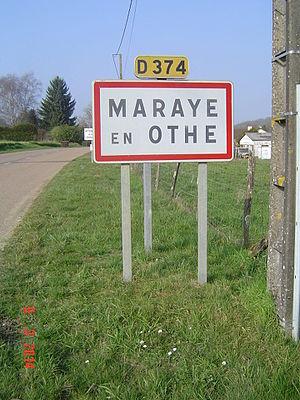
Maraye-en-Othe - Panneau à l'entrée du village
Maraye-en-Othe est une commune française, située dans le département de l'Aube en région Grand Est.